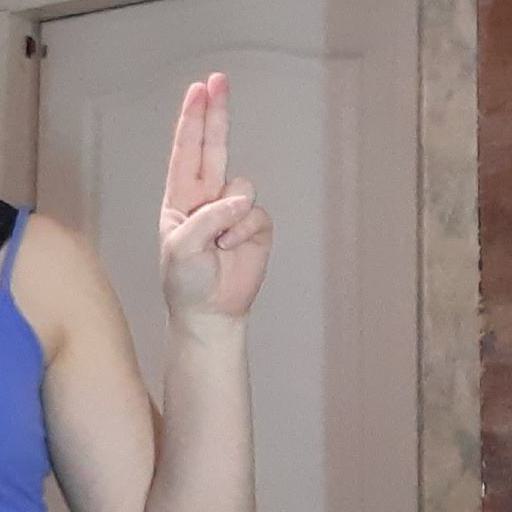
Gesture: two_up